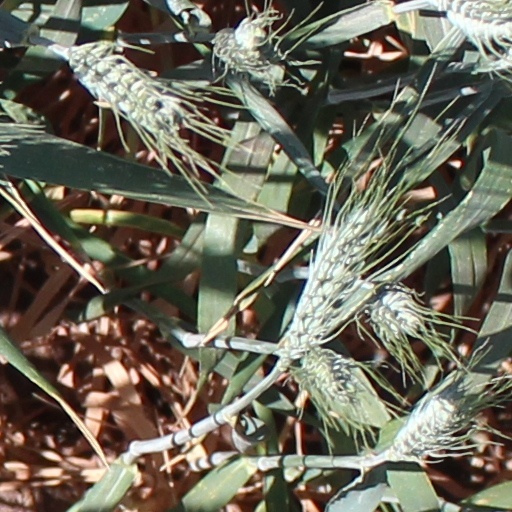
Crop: wheat